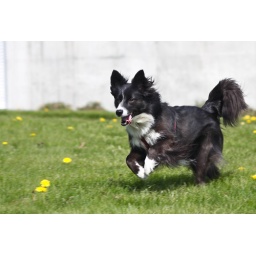
Taken at the scool in the break time. Sunny day and a dog running around.